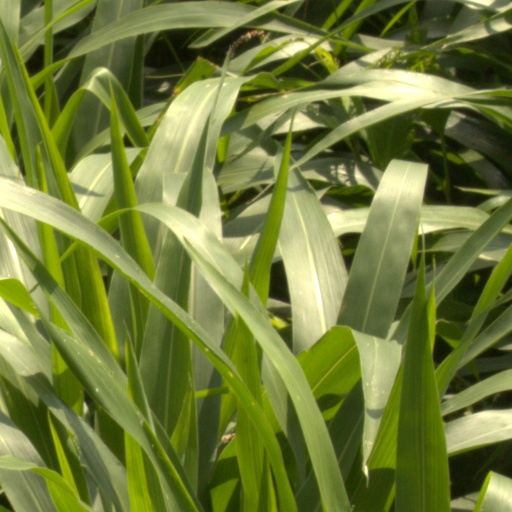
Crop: sorghum